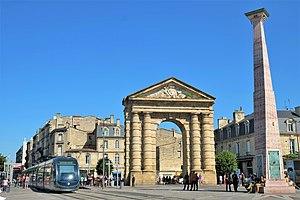
Place de la Victoire Bordeaux France
Monuments et lieux touristiques de Bordeaux, ville de Gironde.
L'article quartiers de Bordeaux présente l'ensemble des subdivisions de la ville française de Bordeaux située dans le département de la Gironde et la région Nouvelle-Aquitaine.
La place de la Victoire est une des principales places publiques de la ville de Bordeaux, chef-lieu du département français de la Gironde et de la région Nouvelle-Aquitaine.